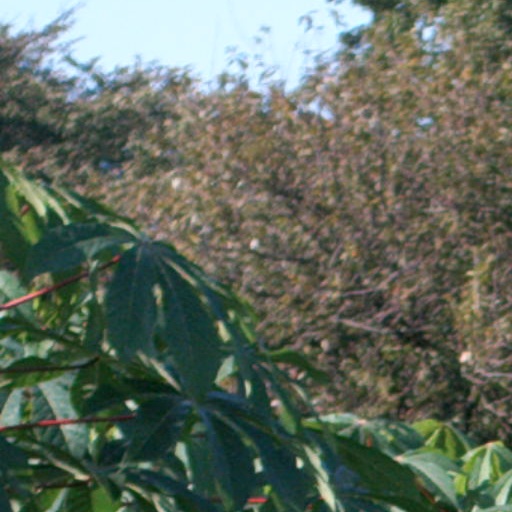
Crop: cassava